2010 Senkaku boat collision incident

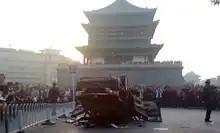
Anti-Japanese protest in Xi'an on October 20, 2010.

On September 23, 2010, United States Secretary of State Hillary Clinton told Japanese Foreign Minister Seiji Maehara that Senkaku and nearby waters are covered by the Treaty of Mutual Cooperation and Security between the United States and Japan, which obligates the United States to defend Japanese territory from attacks by third-party countries, and maintained that it does not have a position regarding the sovereignty of the islands. At a press conference held on the same day, United States Secretary of Defense Robert Gates said that in the event of military conflict over the Senkaku Islands, "Washington would honor its military commitment to intervene". A reporter posed the same question to clarify an earlier Kyodo report that "US changed its position", similar statements were made at a US State Department Press Conference a month previously on August 16, 2010: "The U.S. position on this issue is longstanding and has not changed. The United States does not take a position on the question of the ultimate sovereignty of the Senkaku Islands. We expect the claimants to resolve this issue through peaceful means among themselves. But Article 5 of the 1960 U.S.-Japan Treaty of Mutual Cooperation and Security states that the treaty applies to the territories under the administration of Japan. There's no change. That (Kyodo) report is incorrect."